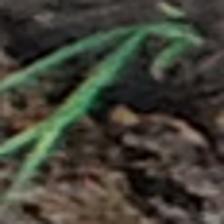
Label: single